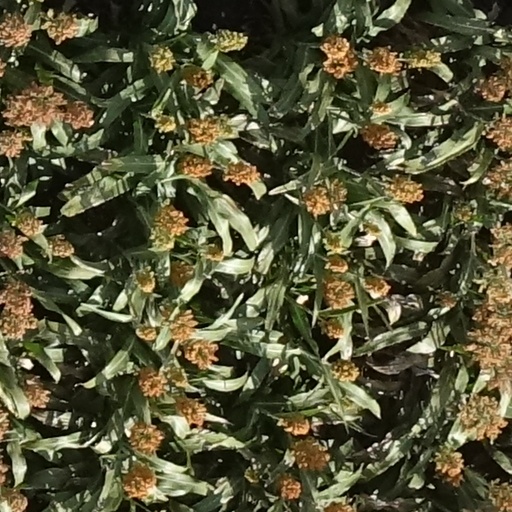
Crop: sorghum